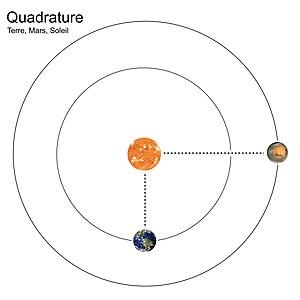
angle de 90° entre mars et la terre qui passe par le soleil
On parle de quadrature en astronomie lorsque la longitude céleste de deux astres par rapport au soleil vaut 90°.